Bell of Cheonheungsa

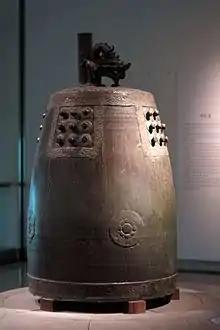

The Bell of Cheonheungsa is from the Cheonheungsa Temple near Seonggeo Mountain in Chungcheongnam-do Province. The Bell of Cheonheungsa is regarded as one of the largest and most beautiful bells from the Goryeo period.